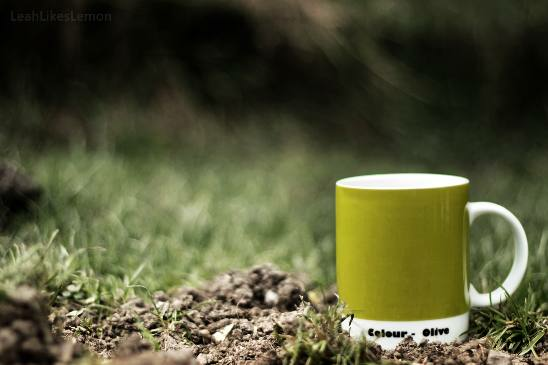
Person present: No